Lazonby

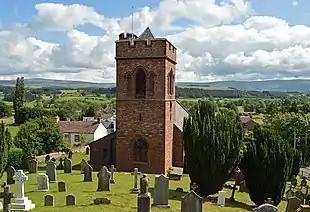
The parish church of St Nicholas, Lazonby, Cumbria. The church occupies a prominent position looking over the Eden valley, and was rebuilt in 1864–6 to a design by Anthony Salvin.

Lazonby is a village and civil parish in the Lower Eden Valley of Cumbria; it is located about north-north-east of Penrith and 24 miles (38 km) south of the Scottish Borders. Traditionally part of the historic county of Cumberland, it is now within the Westmorland and Furness unitary authority area.